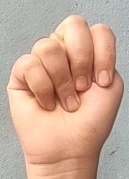
ASL sign: N